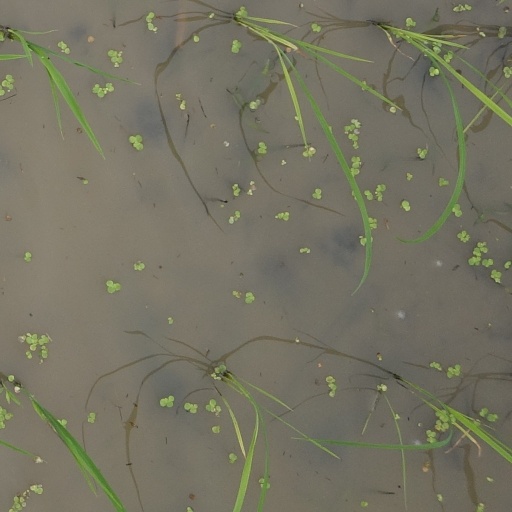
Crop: rice